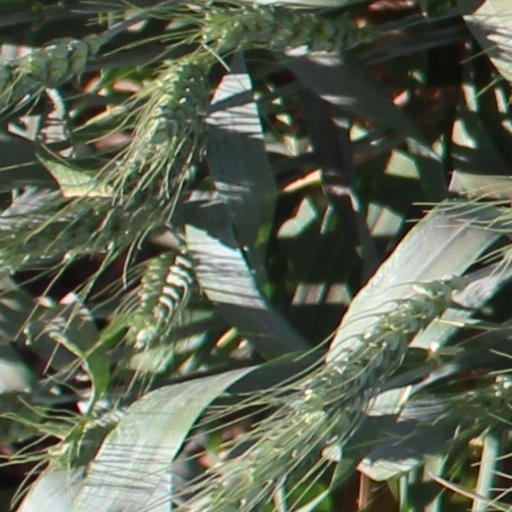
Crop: wheat